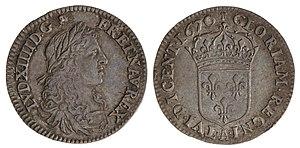
Tous les types de pièces de monnaie royale française de la fondation de la ville de Québec en 1608 à la chute du régime français en 1759 ont circulé au Canada. Ces pièces étaient frappées principalement aux ateliers suivants: Paris, La Rochelle.